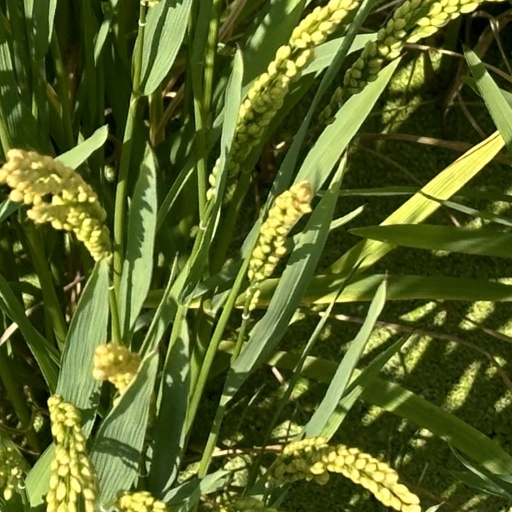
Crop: rice